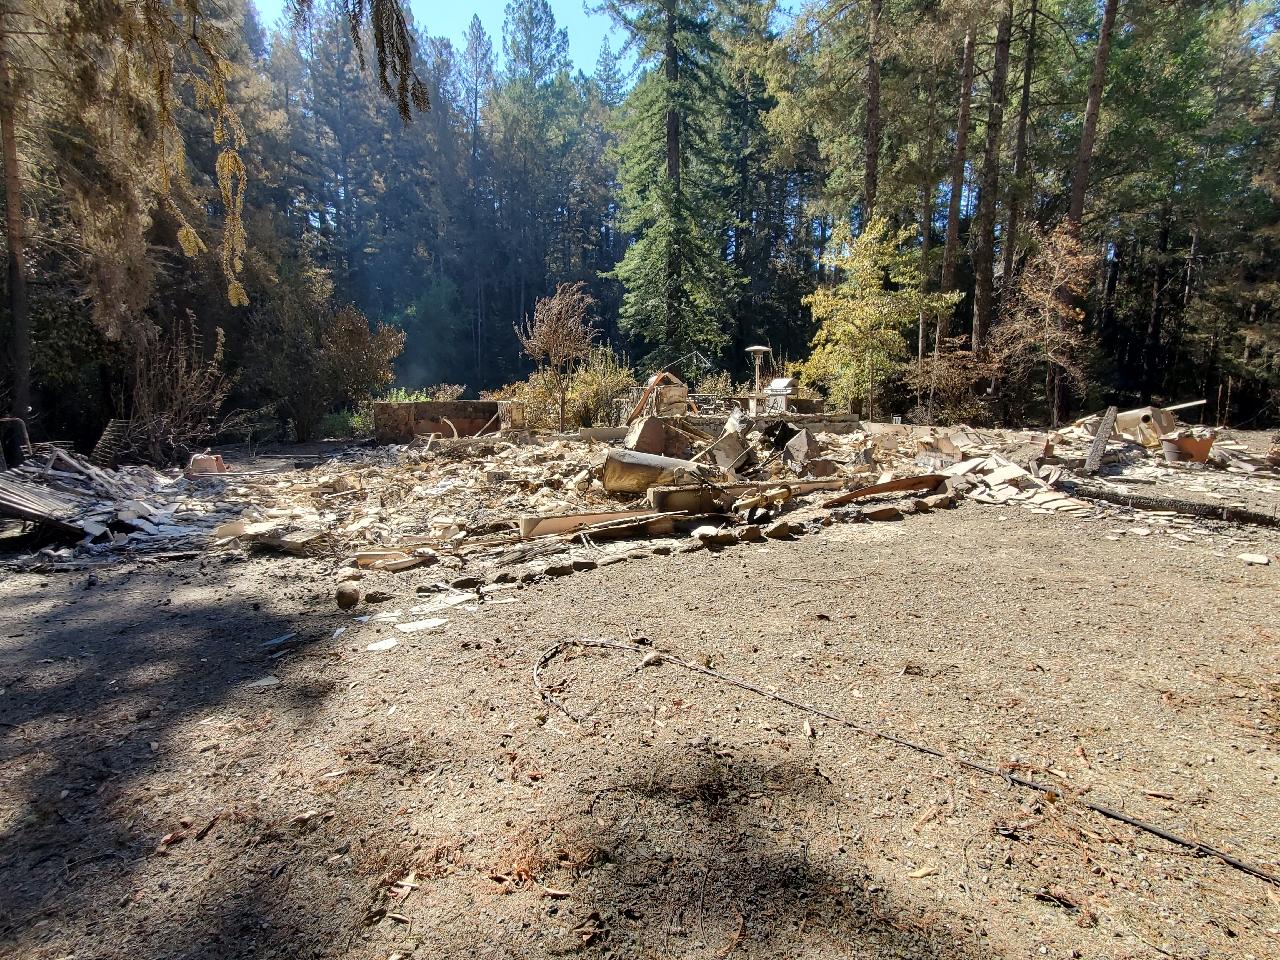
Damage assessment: destroyed